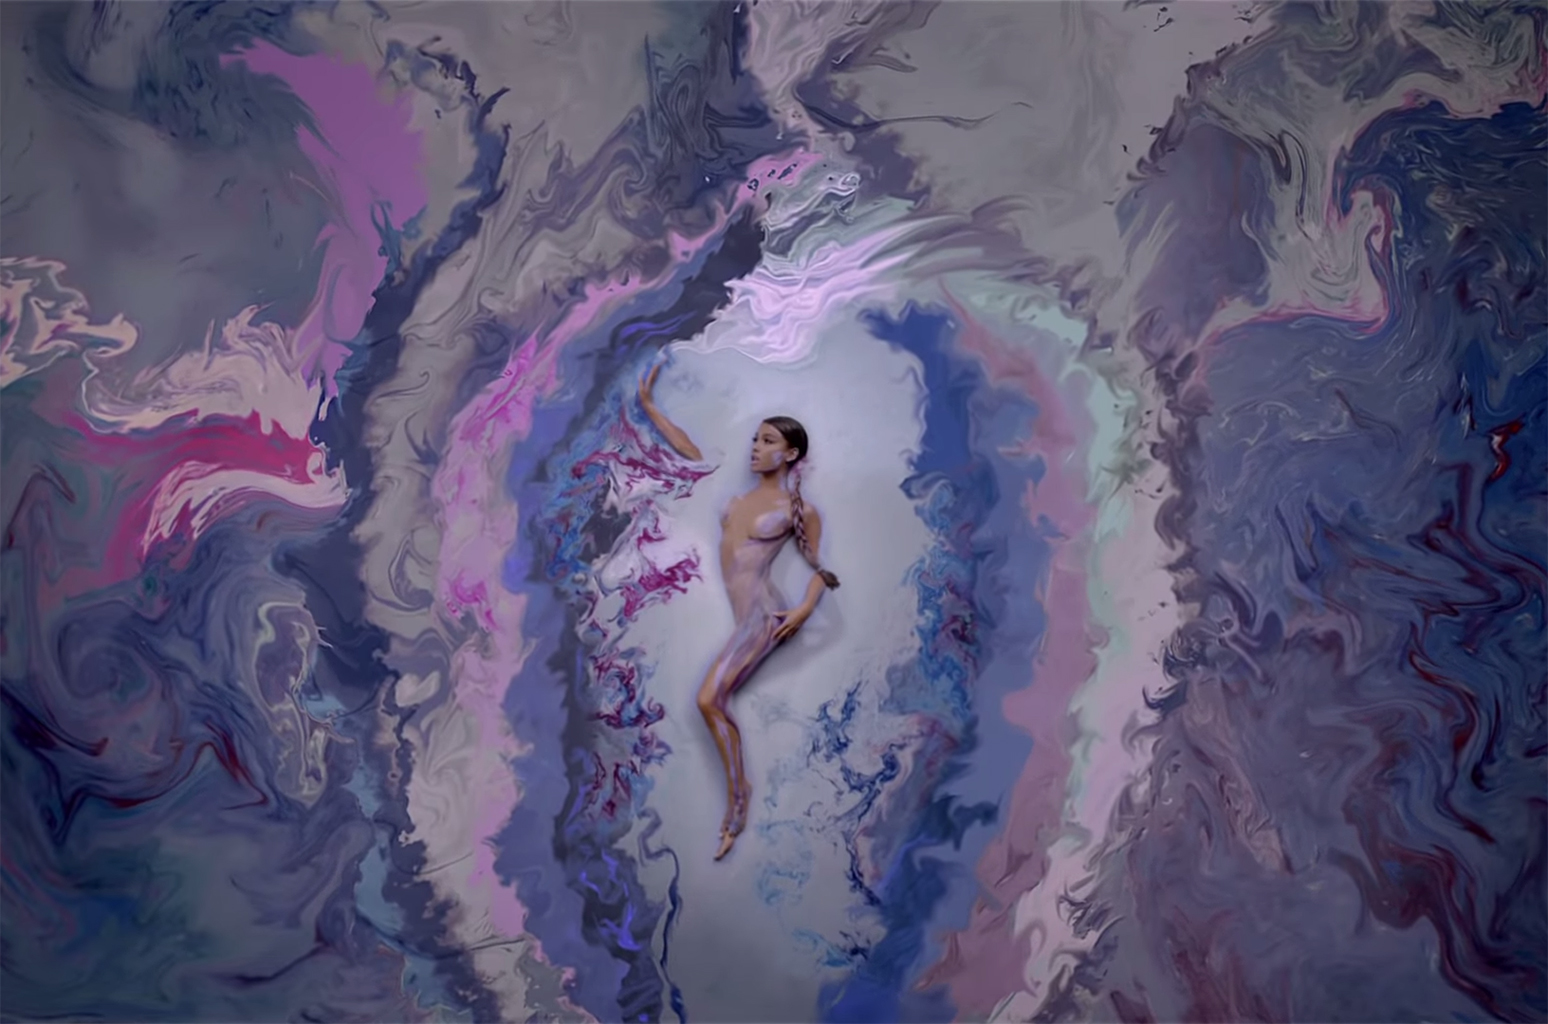
Gender: women